Rape Day

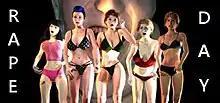

Rape Day is a cancelled indie adult visual novel developed by Desk Plant and originally intended to be released in April 2019. The story focuses on a serial killer and rapist who, during a zombie apocalypse, rapes and kills women. The game courted controversy online, where petitions for the game to be removed earned widespread support, and its page was removed from Steam in March 2019 before it was able to be released.